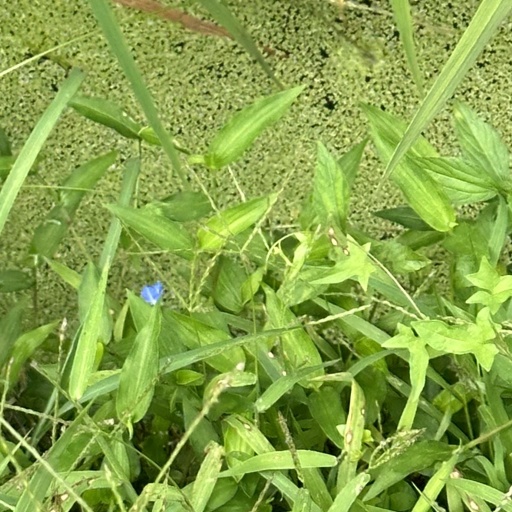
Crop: rice